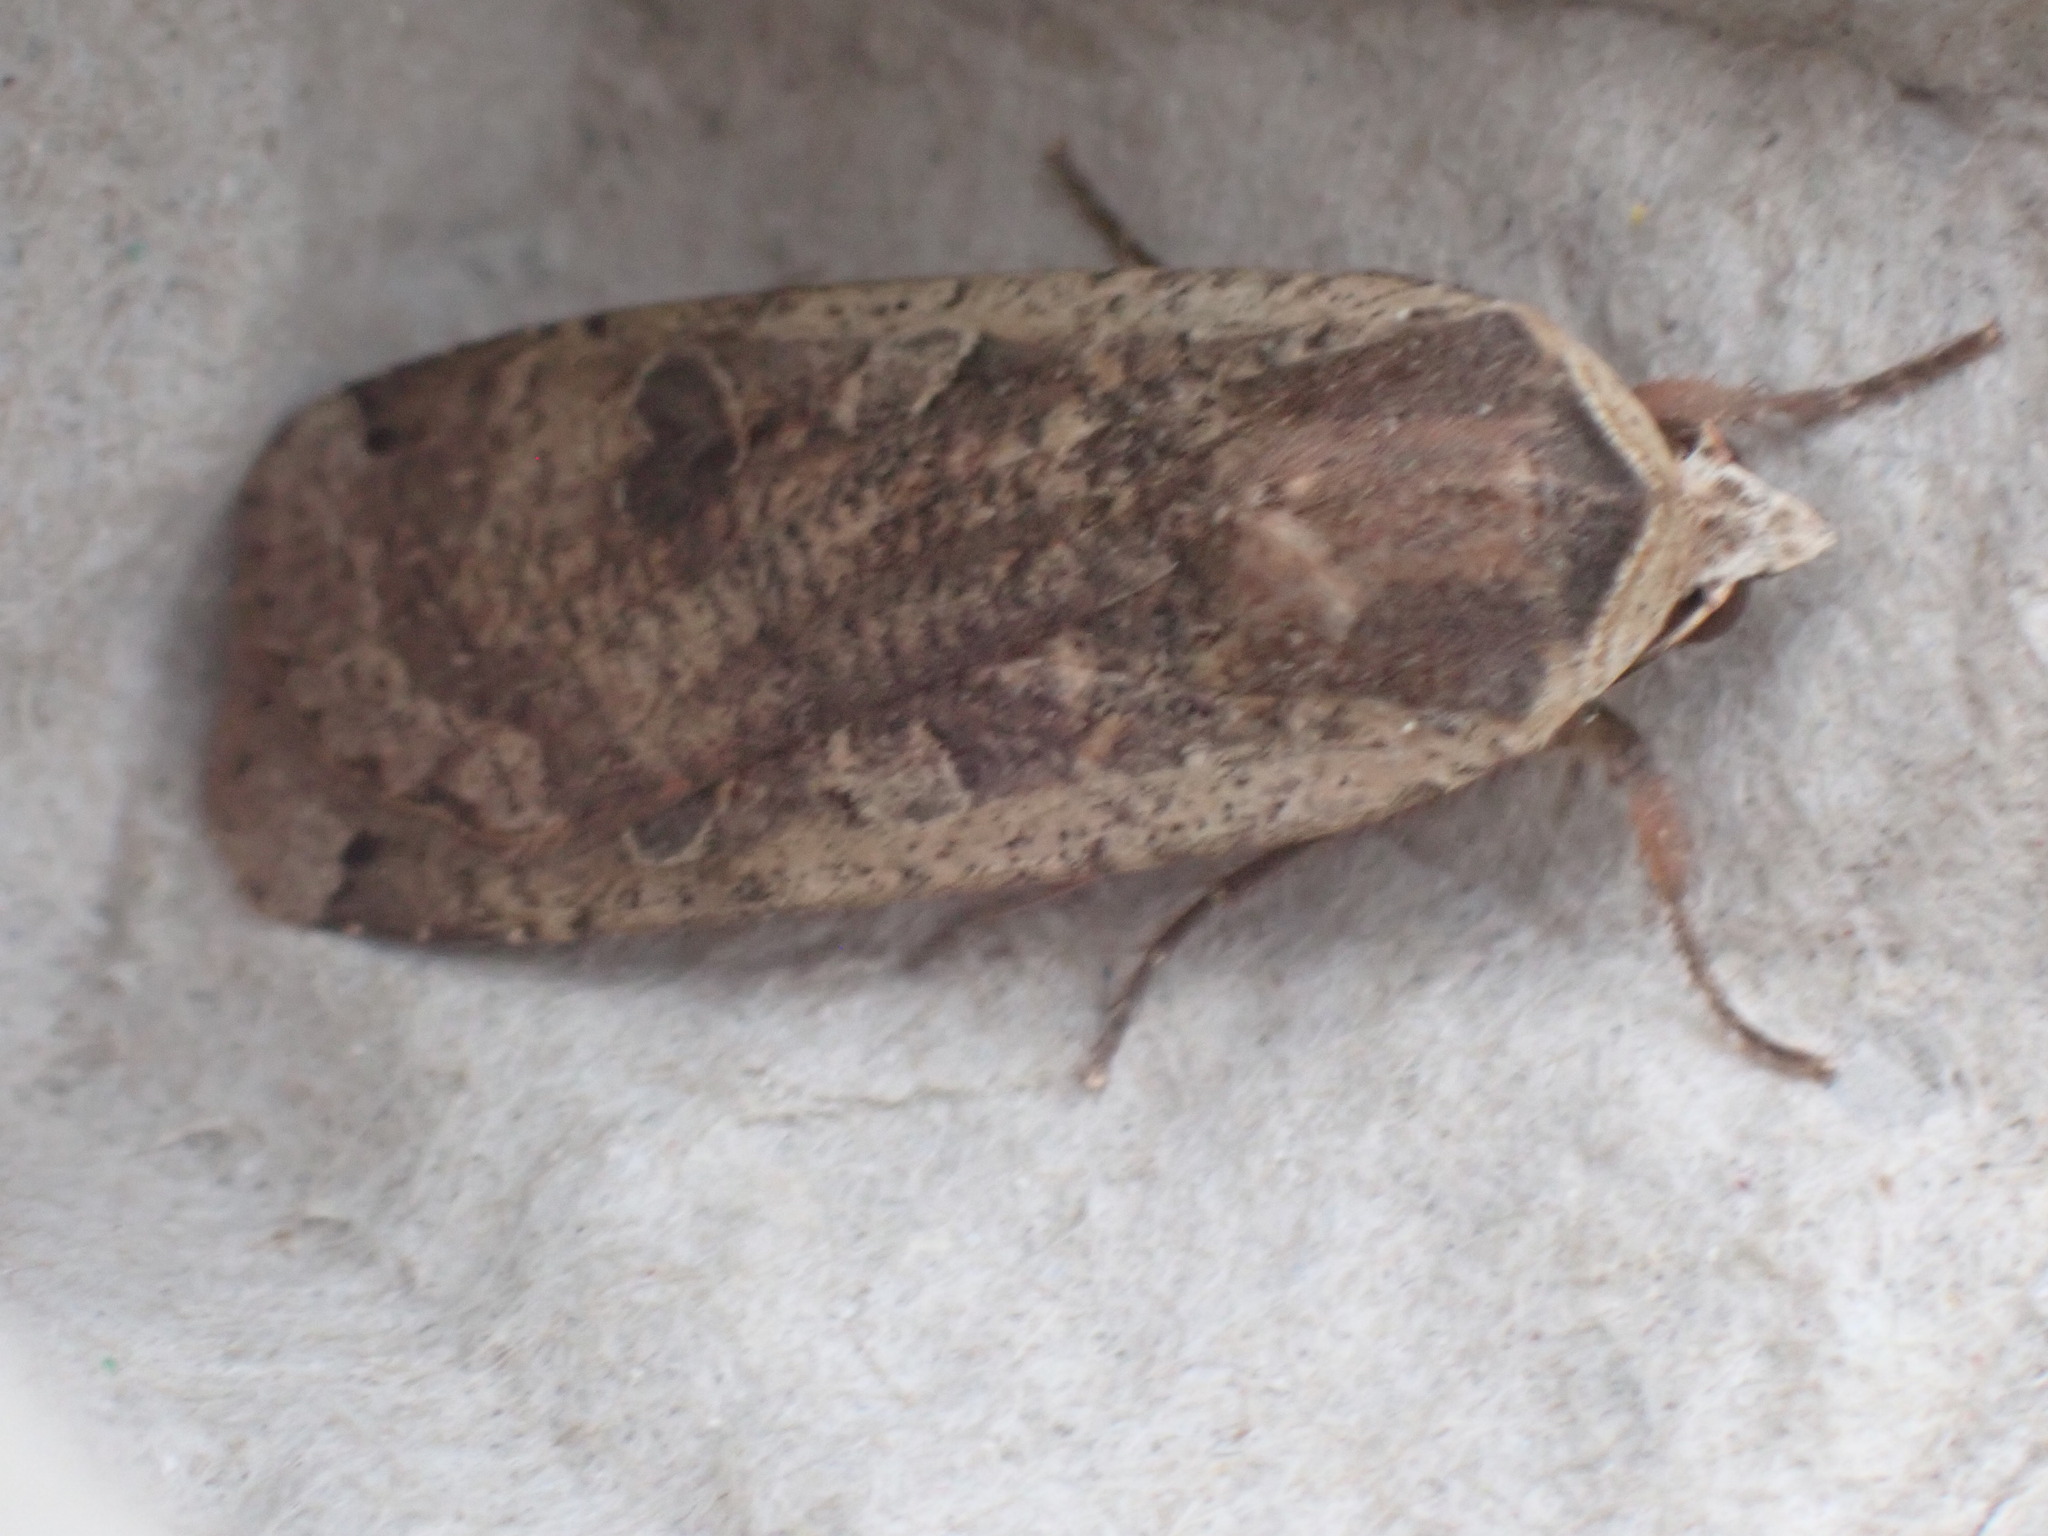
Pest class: cutworms